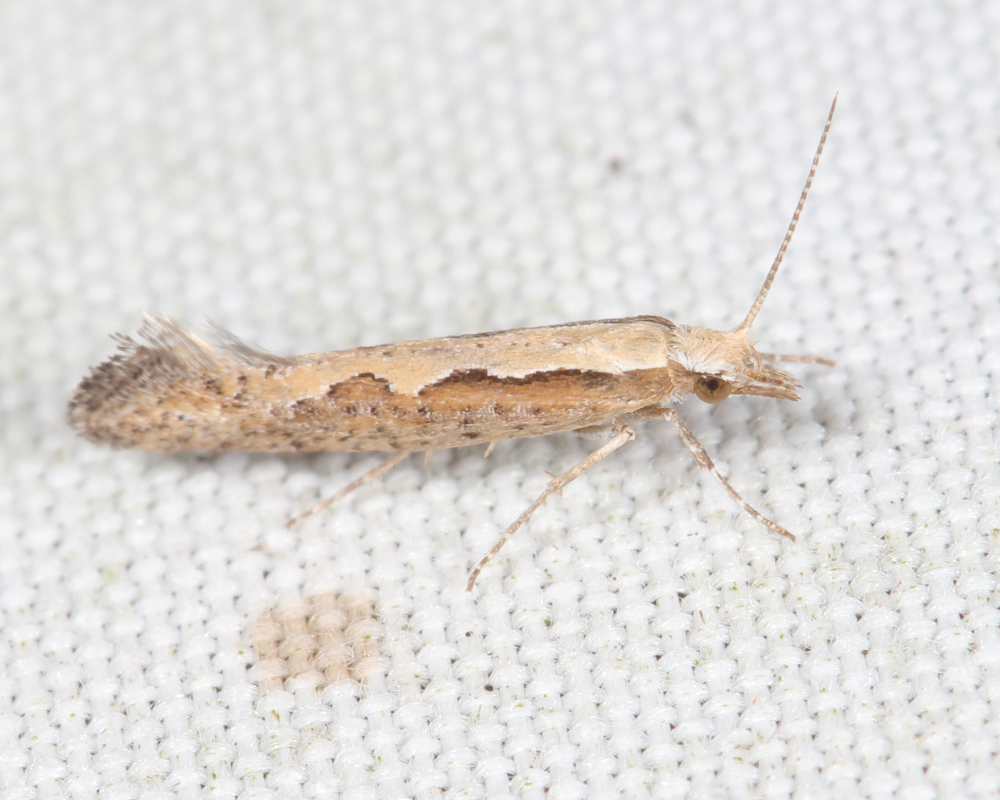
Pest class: diamondback_moth